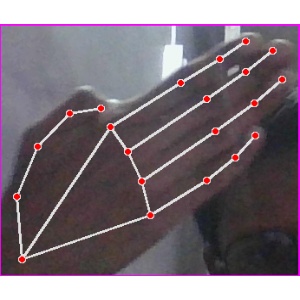
अक्षर: घ